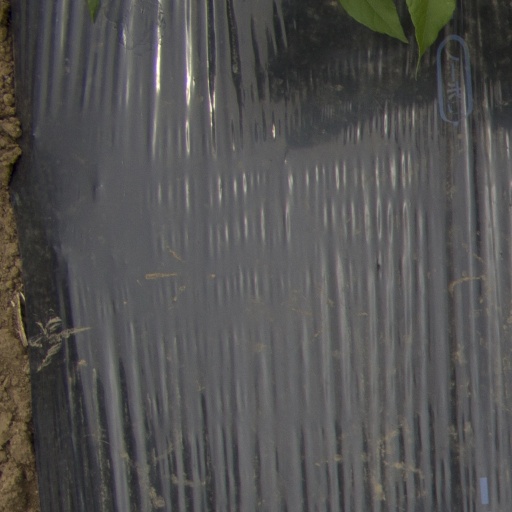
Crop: Jerusalem artichoke